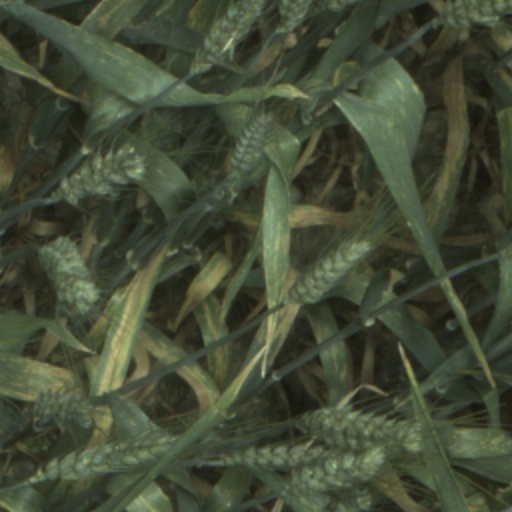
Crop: wheat